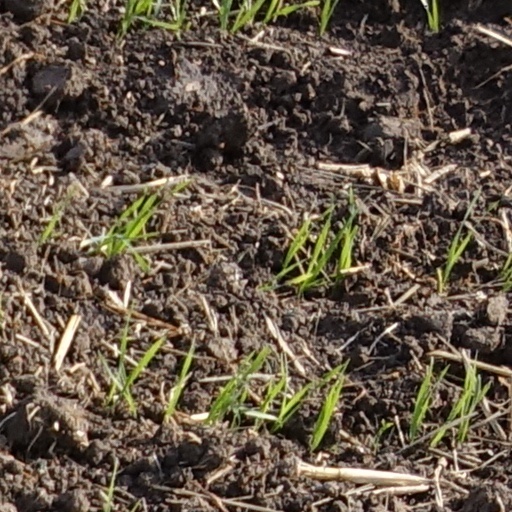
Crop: wheat